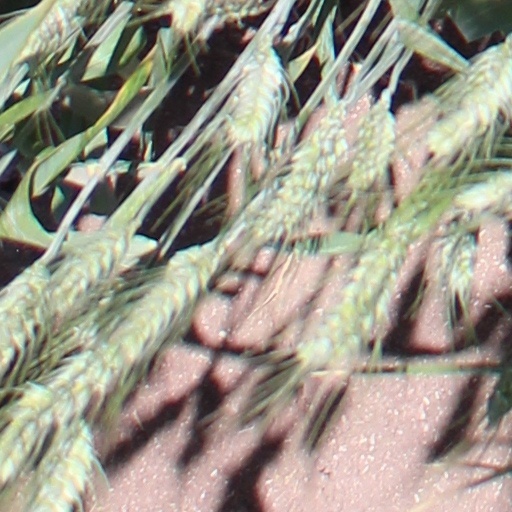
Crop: wheat